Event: Nepal Earthquake
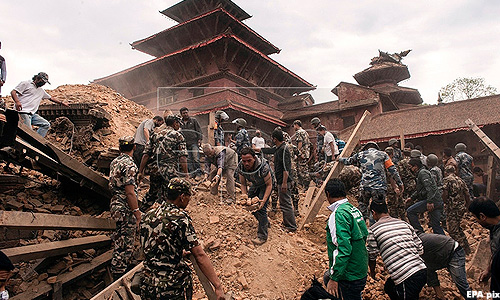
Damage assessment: damage